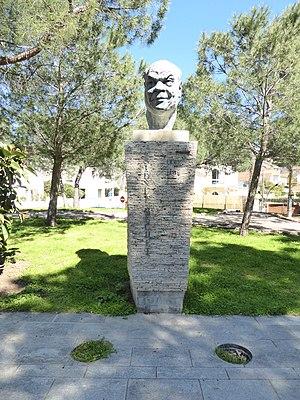
Juan-les-Pins, aussi communément appelé Juan, est un quartier et station balnéaire d'Antibes, dans les Alpes-Maritimes en France. Elle est située au sud de la ville, à l'ouest du cap d'Antibes, au bord de la mer Méditerranée. Les habitants de Juan-les-Pins sont les Juanais.
Sidney Bechet, né le 14 mai 1897 à La Nouvelle-Orléans et mort le 14 mai 1959 en France à Garches, est un clarinettiste, saxophoniste et compositeur américain de jazz.
Antibes est une commune française de l'aire urbaine de Nice située dans le département des Alpes-Maritimes en région Provence-Alpes-Côte d'Azur. Ses habitants sont appelés les Antibois et Antiboises. Antibes est, en 2017, la troisième ville la plus peuplée du département, après Nice et Cannes.